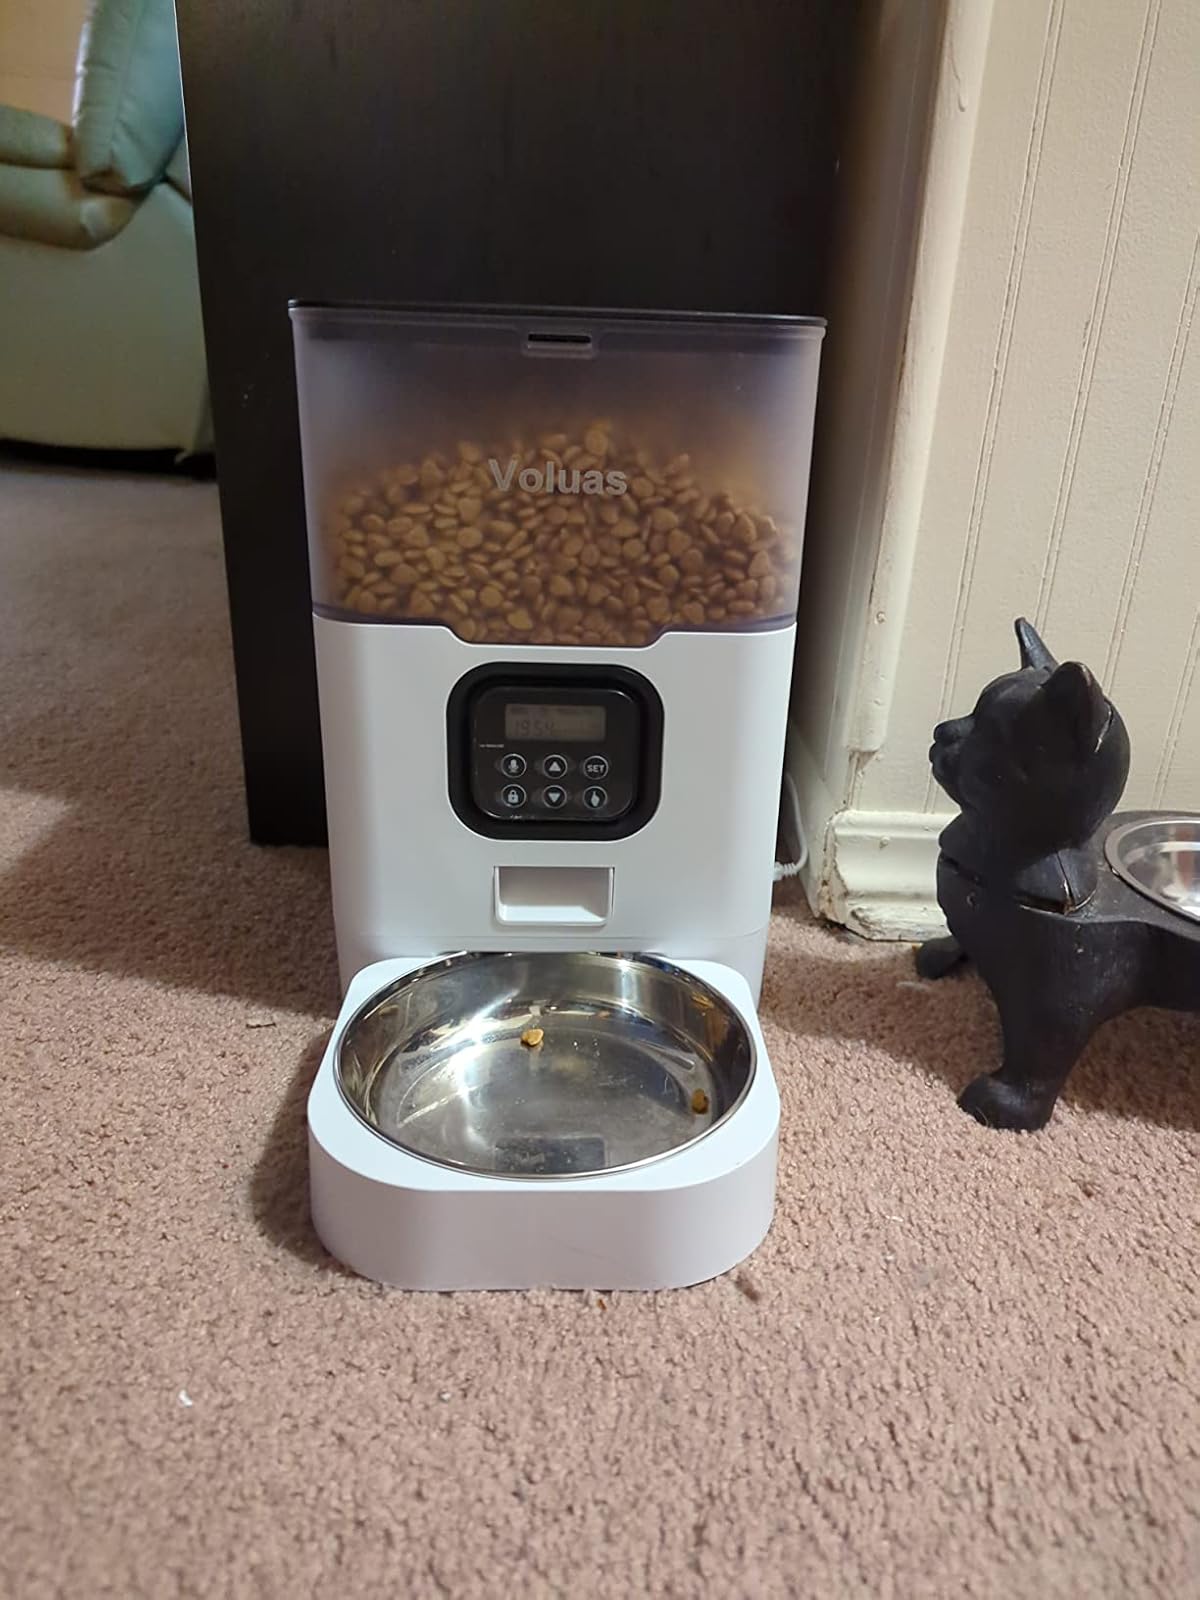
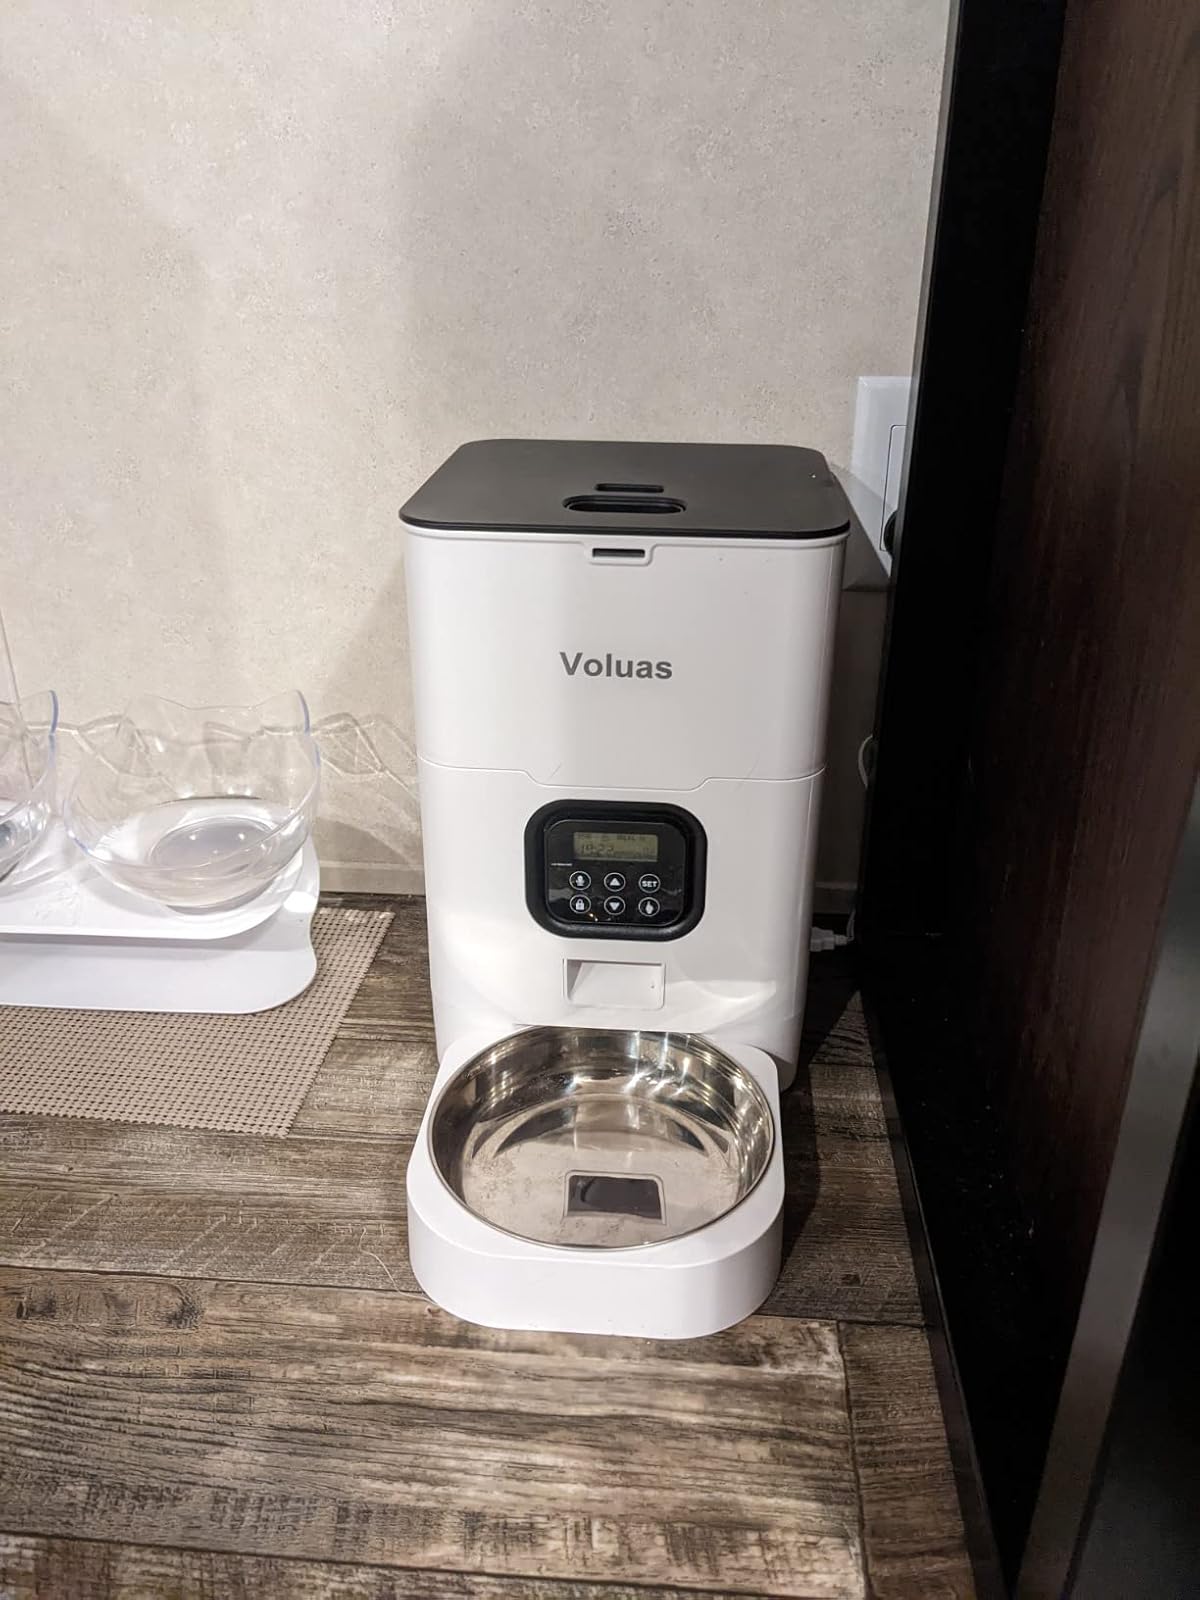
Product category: items_feeder
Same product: no